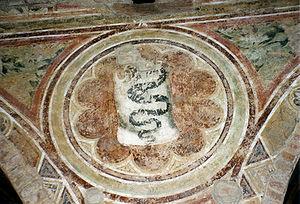
Bartolomeo Colleoni, supposé né à Solza, près de Bergame, entre 1395 et 1400 et mort au château de Malpaga le 2 novembre 1475, est un condottiere italien du XVᵉ siècle.
Lodrisio Visconti, seigneur de Castelseprio et Crema, était un condottiere italien du XIVᵉ siècle.
La famille Visconti est une famille de la noblesse lombarde, du parti gibelin, et qui a régné sur la seigneurie puis le duché de Milan pendant le Moyen Âge jusqu'à la Renaissance, de 1277 à 1447.